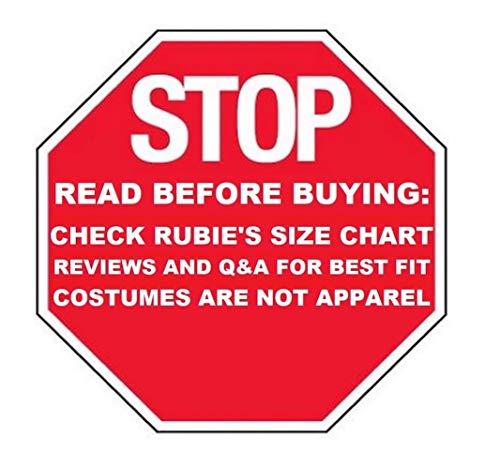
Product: Teen Titans Robin Tween Costume, Small (0-2)
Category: Clothing, Shoes & Jewelry | Costumes & Accessories | Kids & Baby | Girls | Costumes
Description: Teen Titans Robin Tween Costume, Small 0-2.
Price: $18.84
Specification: ProductDimensions:12x10x3inches|ItemWeight:8.8ounces|ShippingWeight:9.1ounces(Viewshippingratesandpolicies)|DomesticShipping:ItemcanbeshippedwithinU.S.|InternationalShipping:ThisitemcanbeshippedtoselectcountriesoutsideoftheU.S.LearnMore|ASIN:B0046HNTOW|Itemmodelnumber:886154S|Manufacturerrecommendedage:9-11years